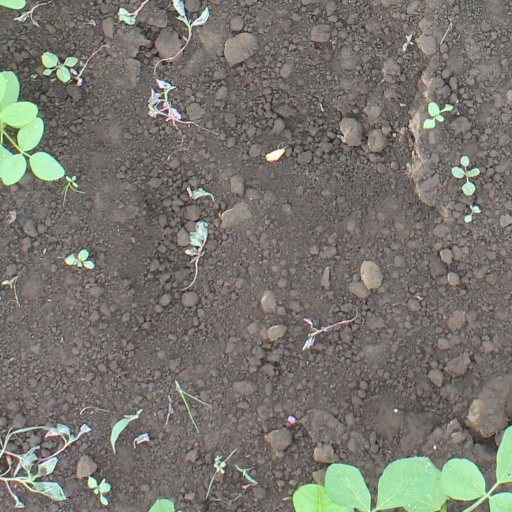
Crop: soybean